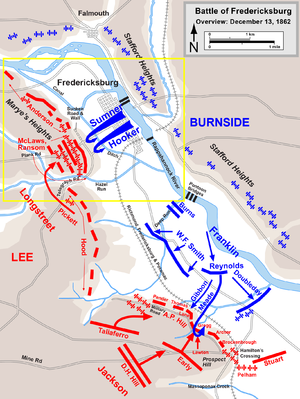
Slaget ved Fredericksburg / Slaget
Overblik over slaget, 13. december 1862
Slaget ved Fredericksburg blev udkæmpet i og omkring Fredericksburg i Virginia fra den 11. december til den 15. december 1862 mellem Robert E. Lees sydstatshær Army of Northern Virginia og Unionens Army of the Potomac under kommando af generalmajor Ambrose E. Burnside, og det huskes som et af de mest ensidige slag i den amerikanske borgerkrig.